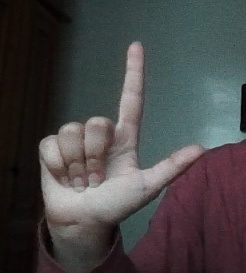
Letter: laam